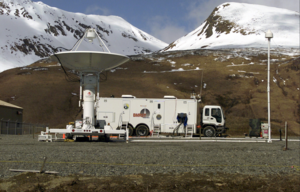
Le Pacific Spaceport Complex – Alaska, anciennement Kodiak Launch Complex jusqu'en 2016, est une base de lancement à but commercial et militaire situé sur l'île Kodiak, une île côtière du sud de l'Alaska, gérée par la Corporation Aérospatiale d'Alaska. Inaugurée en 1998, la base est utilisée par différents clients pour mener diverses missions à l'aide de missiles, fusées-sondes ou lanceurs orbitaux. La base étant idéalement placée pour atteindre des orbites polaires, plusieurs vols ont été effectués avec des satellites à bord. En 2018, la compagnie Astra Space a réalisée le premier vol commercial suborbital de la base, et tente en 2020 d'effectuer son premier vol orbital à l'aide son lanceur Rocket 3.